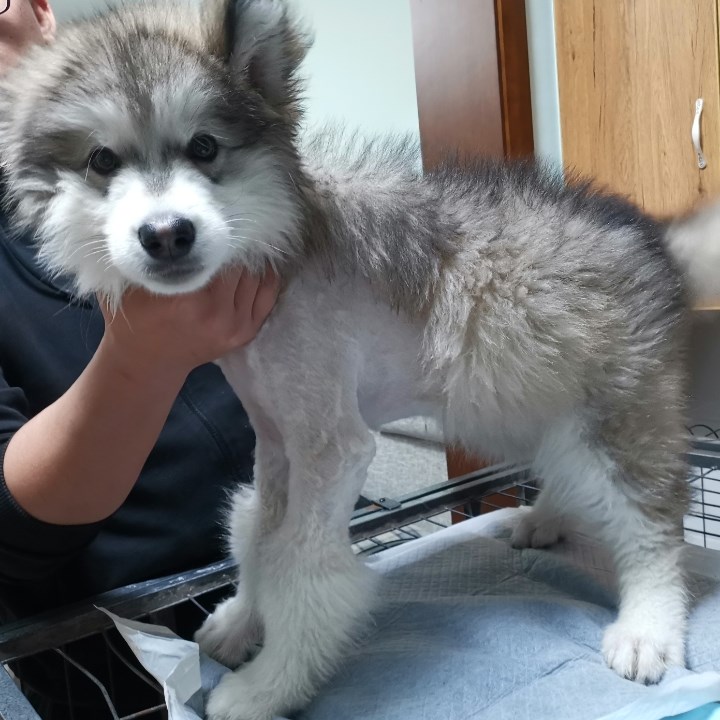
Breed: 1324-n000004-malamute